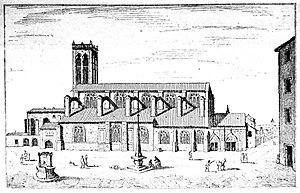
Église des Jacobins de Lyon détruite au début du 19e siècle. Gravure d'après Israël Silvestre du 17e siècle. Musées Gadagne, inventaire N 780 bis 25.
L'église Notre-Dame-de-Confort, dite également église des Jacobins, est une ancienne église de Lyon, en France. Construite en 1218 et détruite en 1816, elle était située sur le côté méridional de l'actuelle place des Jacobins.